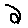
Label: 2